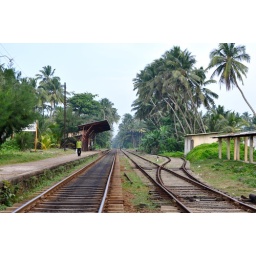
Train tracks and a train station. Photo taken while crossing the tracks in a car